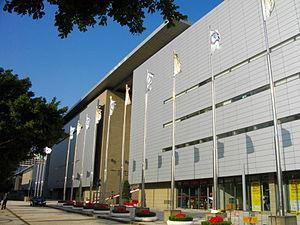
Le musée d'Art de Macao est un musée d'art situé à Macao, en Chine.